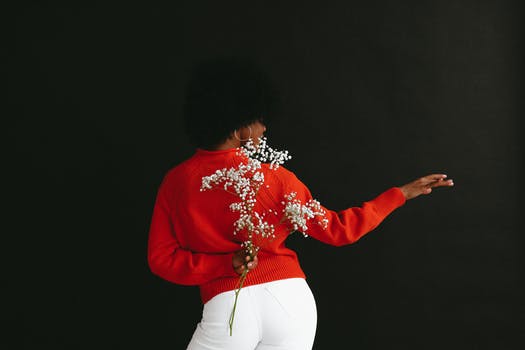
Label: No Watermark